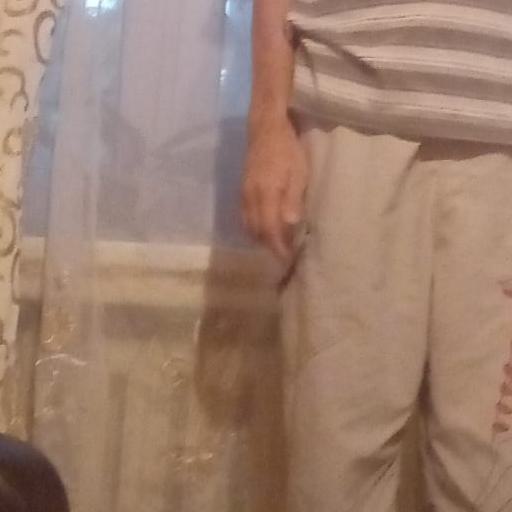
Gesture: no_gesture